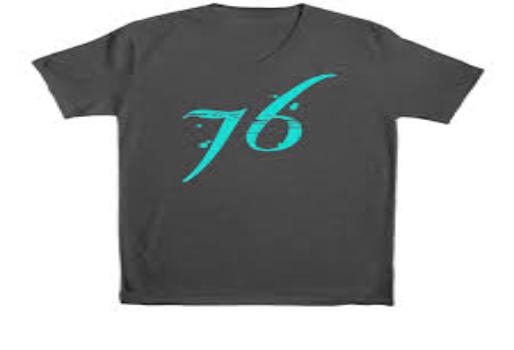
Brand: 76
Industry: Clothes